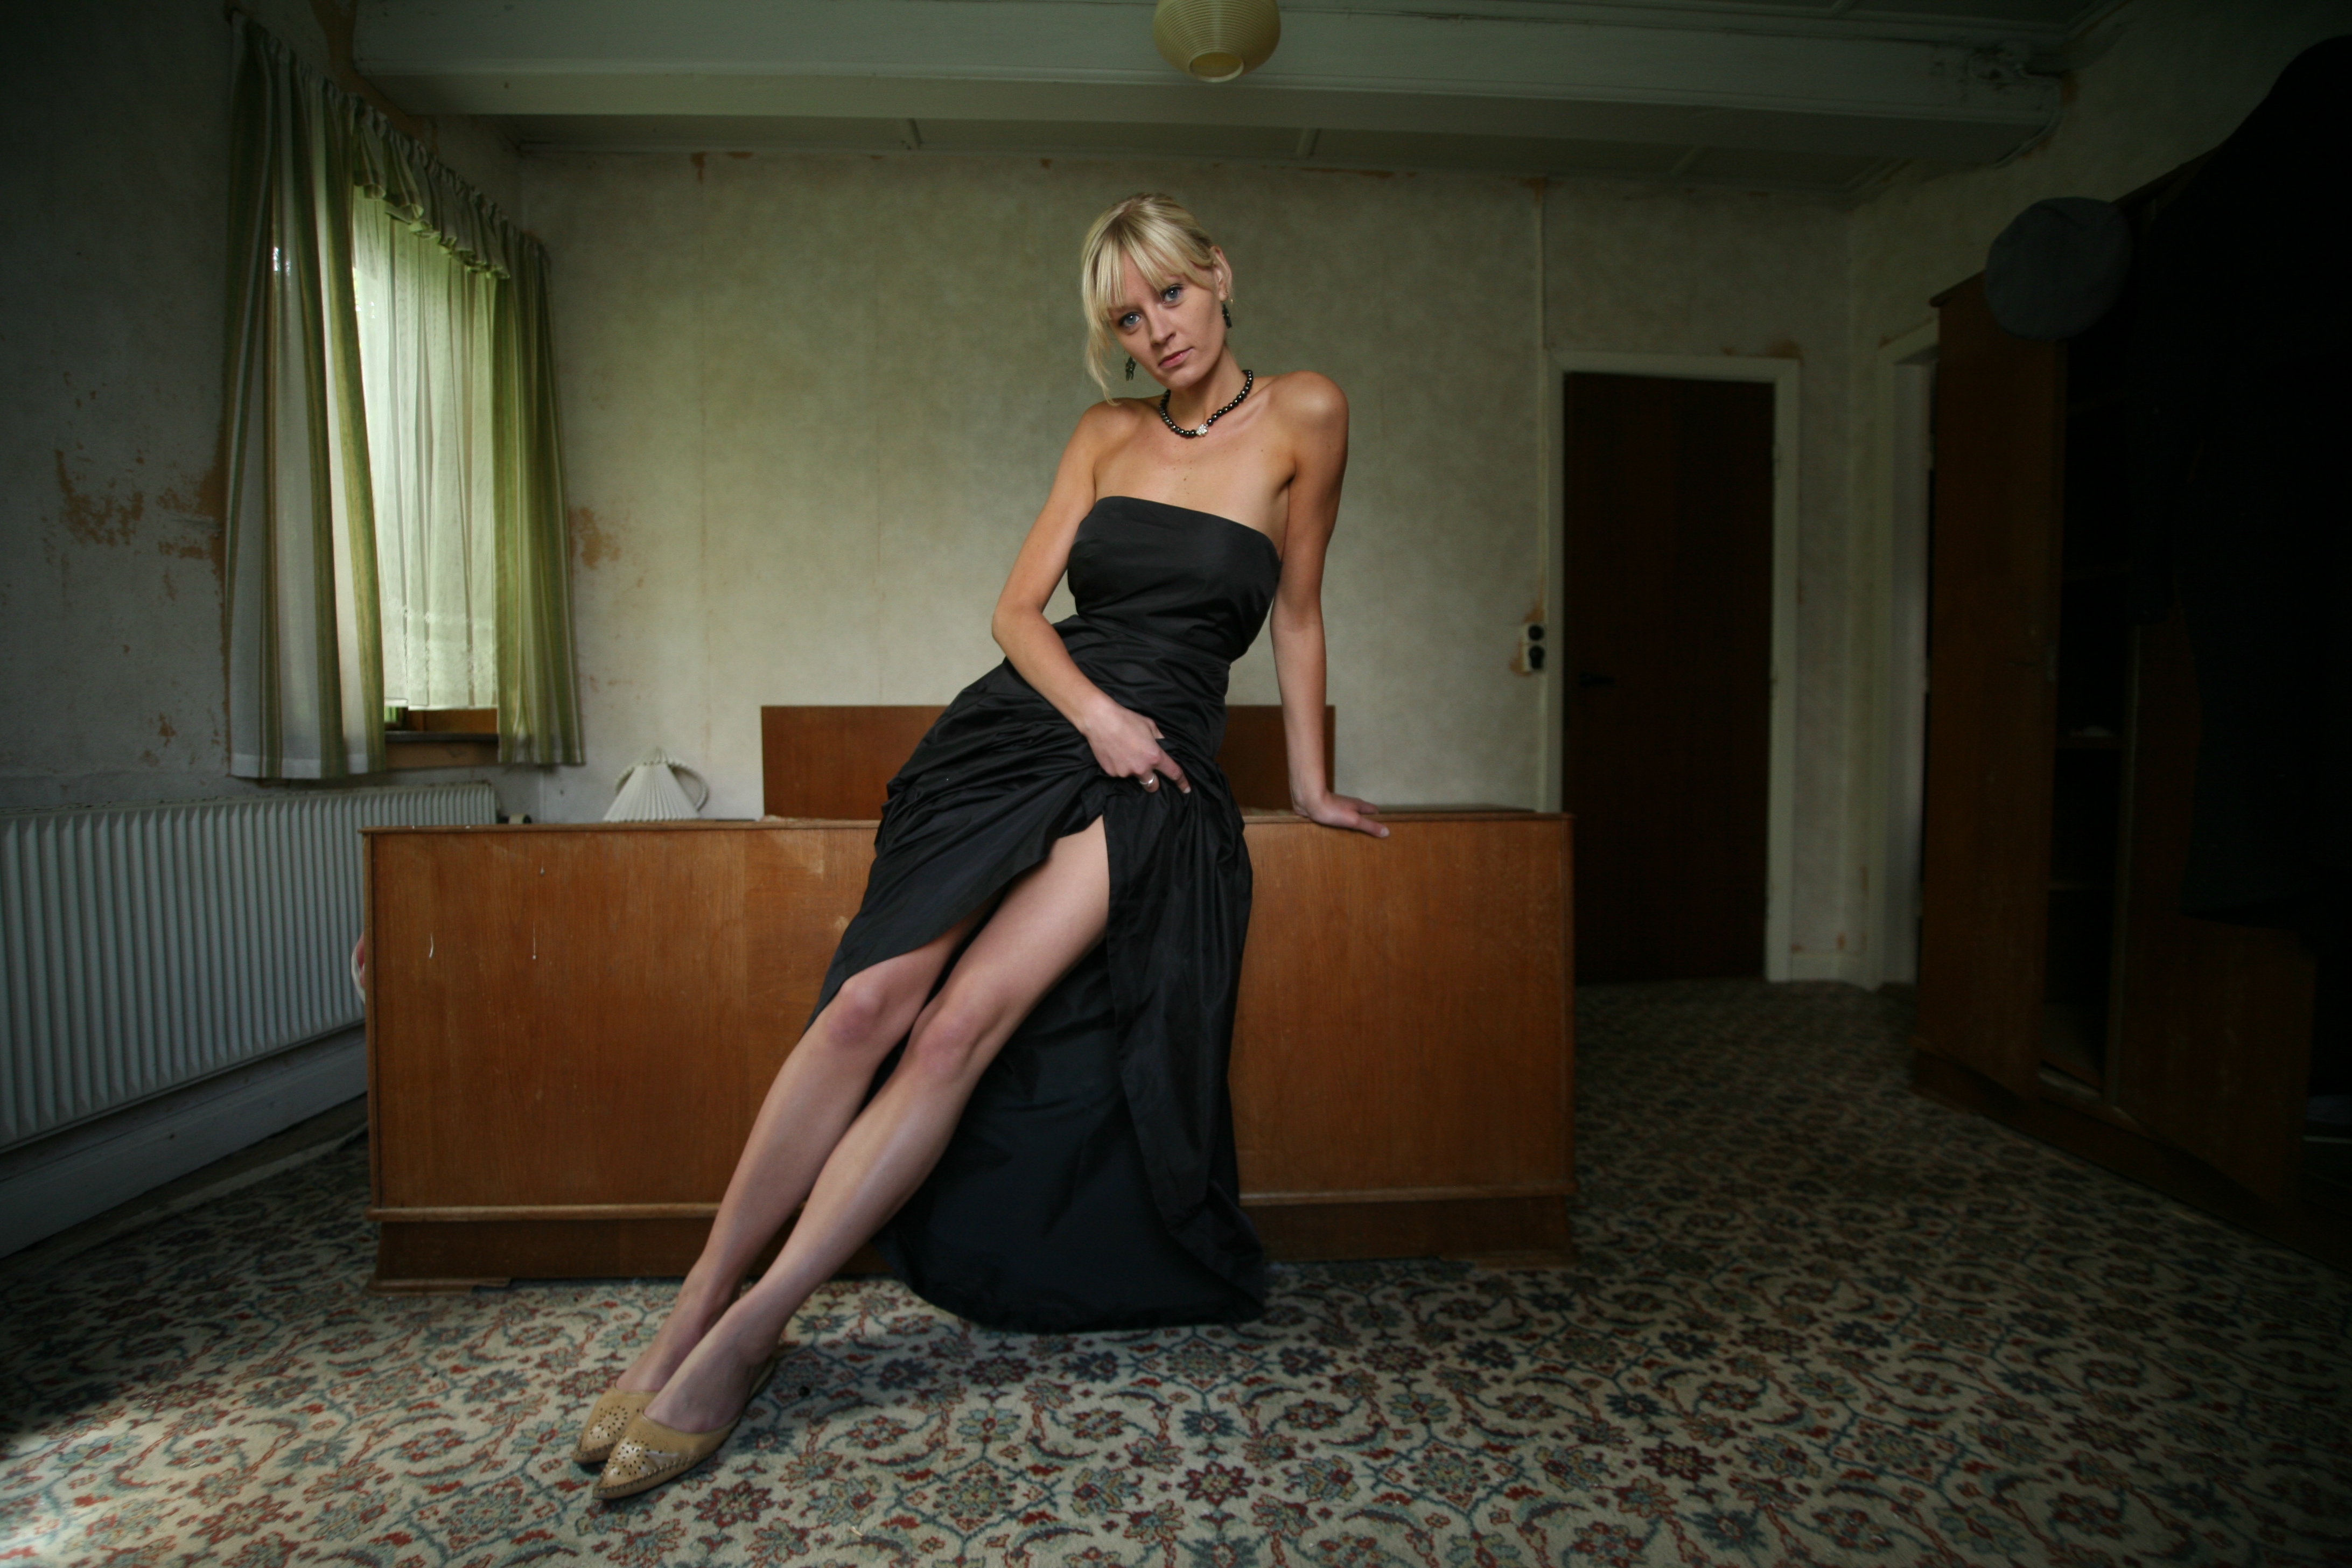
dress, shoulder, clothing, leg, beauty, fashion, blond, gown, model, joint, long hair, photo shoot, human body, little black dress, photography, muscle, floor, flash photography, sitting, thigh, human leg, haute couture, brown hair, fashion design